Berkeley Paget

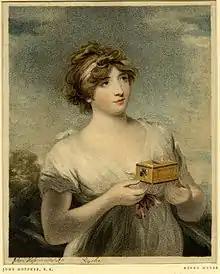
"Psyche": Sophia Askell Bucknall, before her marriage to Berkeley Paget, by Henry Hoppner Meyer

Berkeley married in 1804 Sophia, daughter of the Hon. William Bucknall (earlier William Grimston, MP) and Sophia Hoare, and granddaughter of James Grimston, 2nd Viscount Grimston. She survived him by 17 years, and died in February 1859. They had four sons and three daughters. The children were: